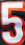
Number: 5